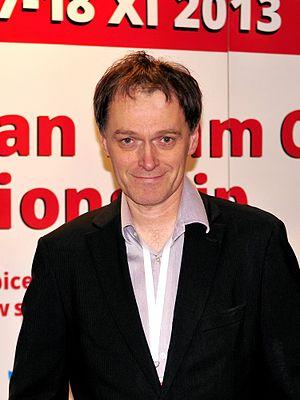
"Helgi Ólafsson est un joueur d'échecs islandais né le 15 août 1956 à Heimaey. Grand maître international depuis 1985, il a remporté le championnat d""Islande en 1978. 1981, 1991, 1992, 1993 et 1996. Au 1ᵉʳ juin 2014, il est le numéro 2 islandais avec un classement Elo de 2 555 points.